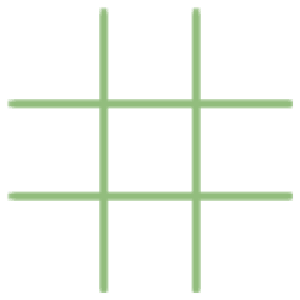
Le Kadox était un jeu télévisé d'origine américaine, animé par Alexandre Debanne, diffusée sur France 3 de 1998 à 2000.